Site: brandenburg
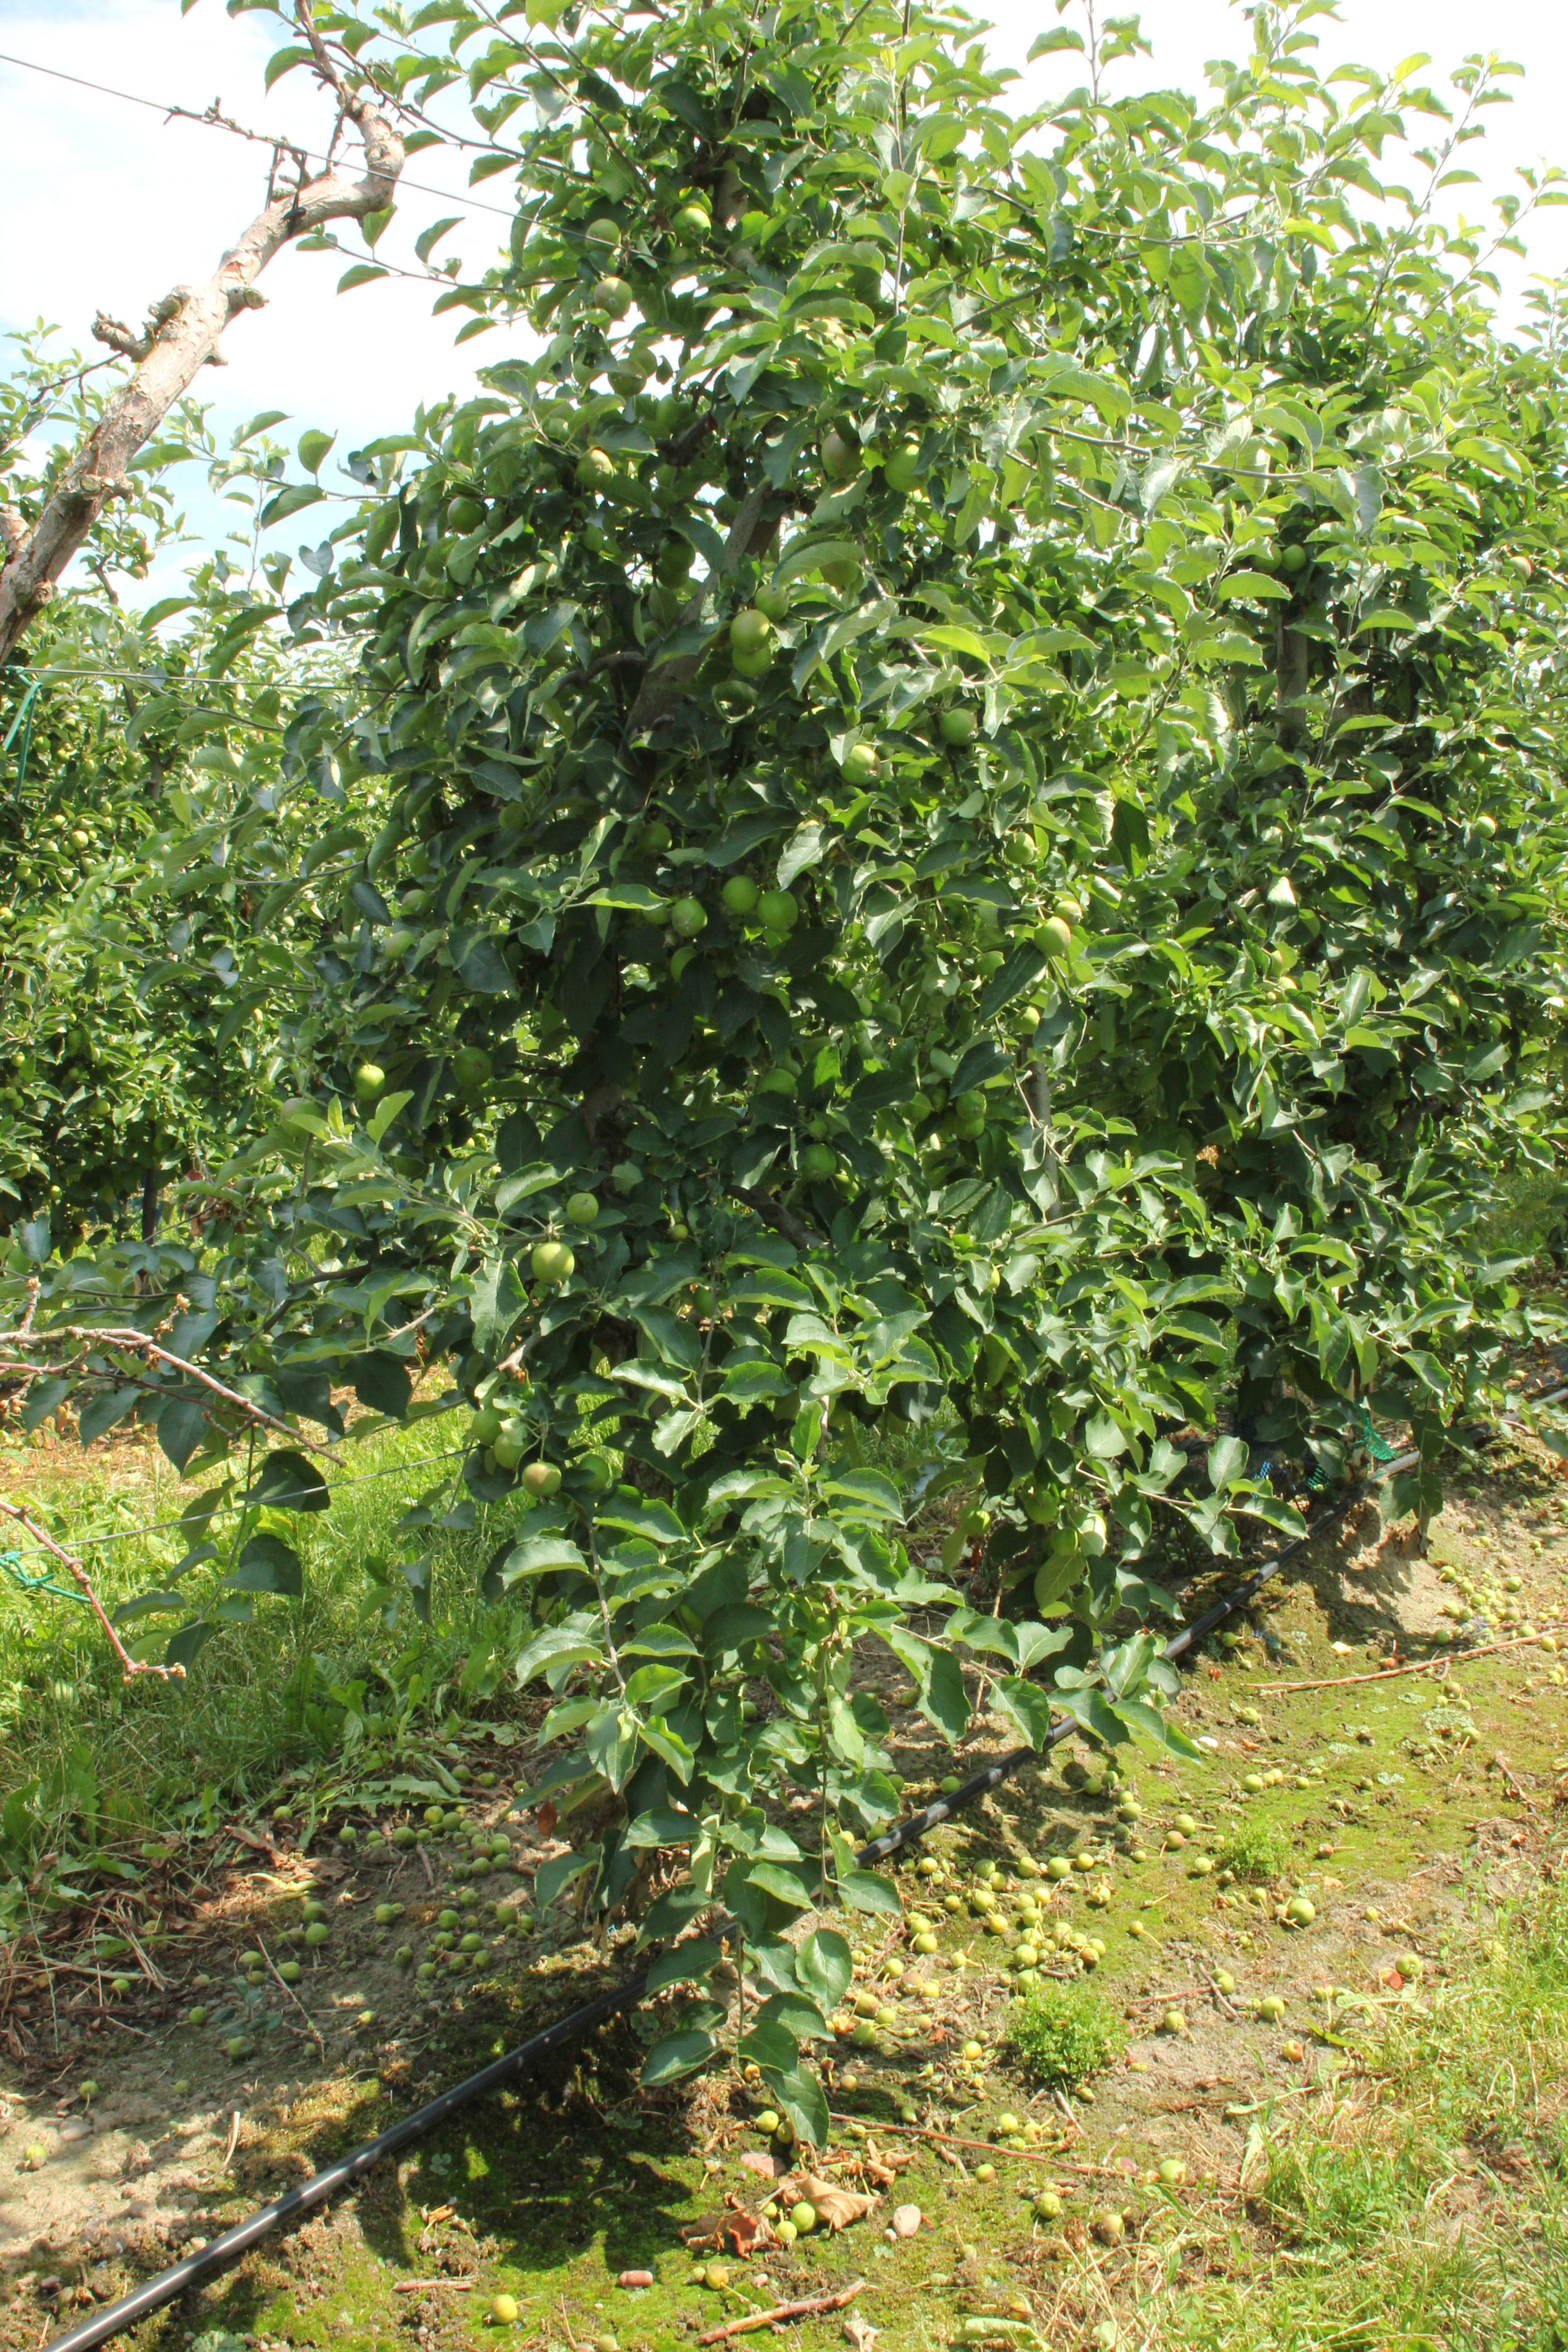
Growth stage (BBCH 74): Development of fruit